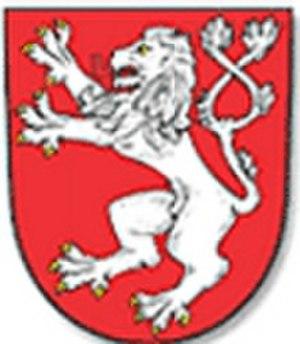
Třemešné est une commune du district de Tachov, dans la région de Plzeň, en Tchéquie. Sa population s'élevait à 380 habitants en 2018.
Stráž est un bourg du district de Tachov, dans la région de Plzeň, en République tchèque. Sa population s'élevait à 1 127 habitants en 2018.